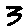
Label: 3